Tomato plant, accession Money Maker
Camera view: tilt-top (135 deg); turntable rotation: 240 degrees
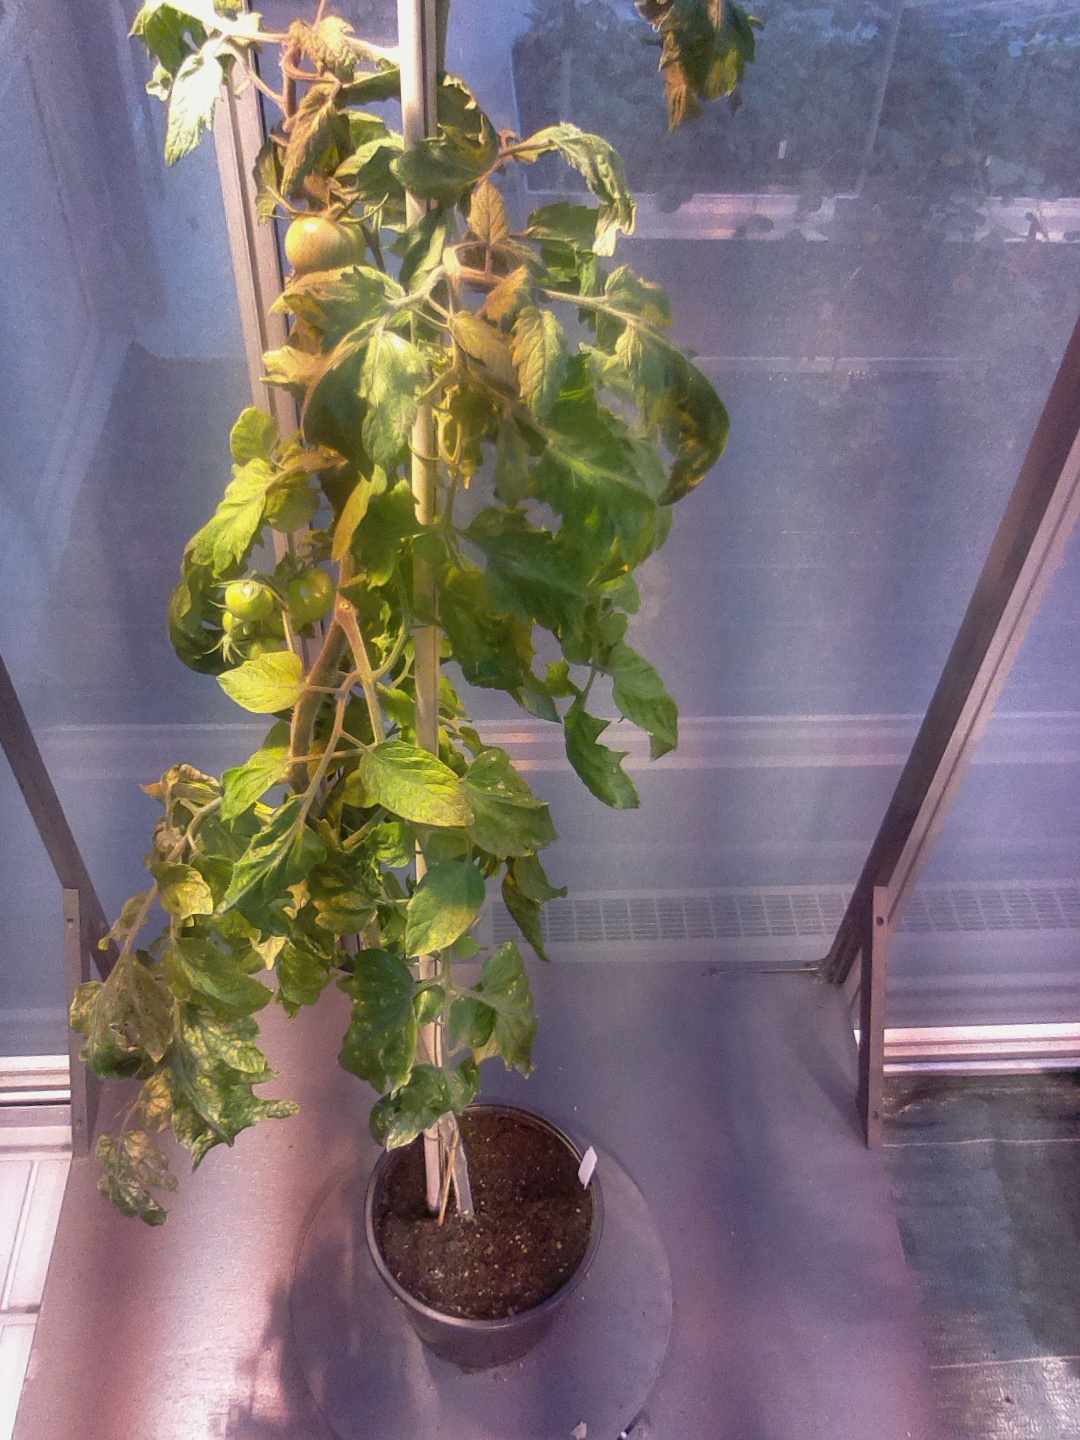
BBCH growth stage 73: 30%-40% of final fruit size